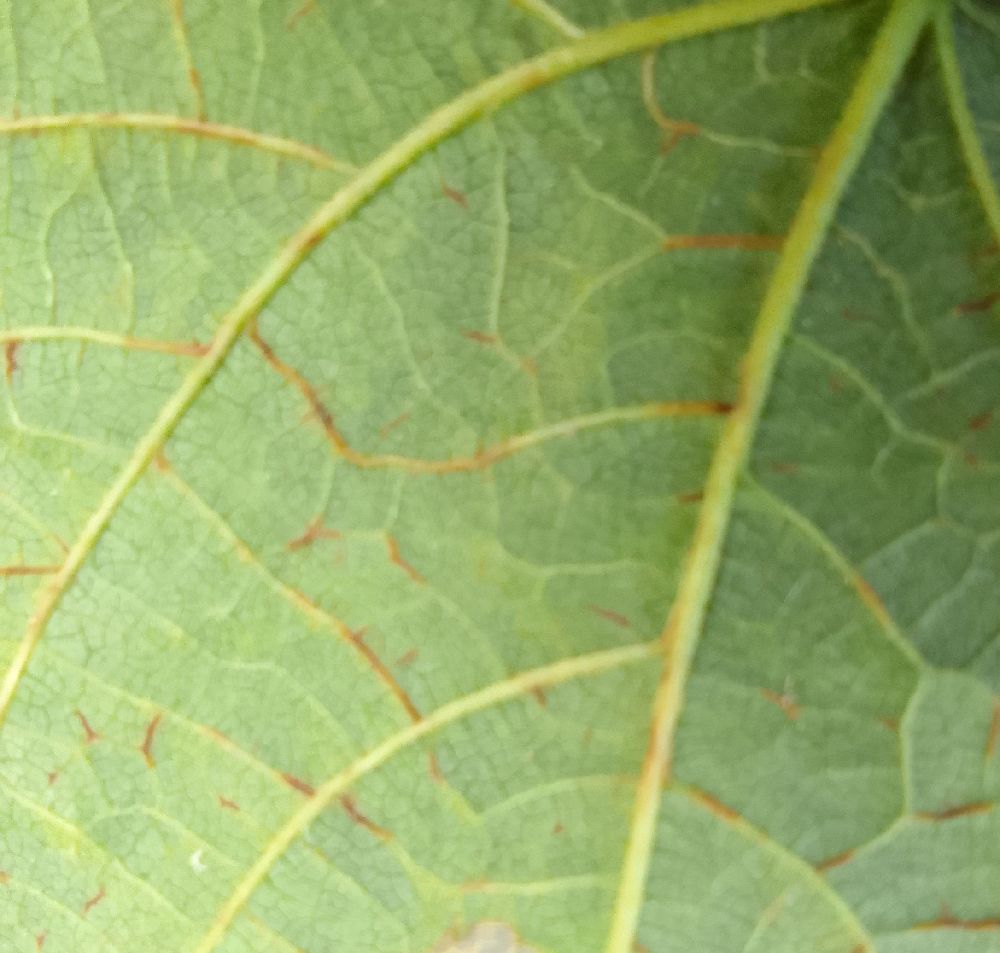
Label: anthracnose